1971 RAF Hercules crash

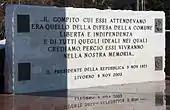
A memorial plaque in Livorno commemorates the accident.

A memorial plaque was erected in Livorno in 2003 to commemorate the accident. On 21 November 2006, a memorial service was held in Pisa, attended by a delegation from No. 24 Squadron, current operators of the C-130J Hercules, and relatives of the lost crew members.